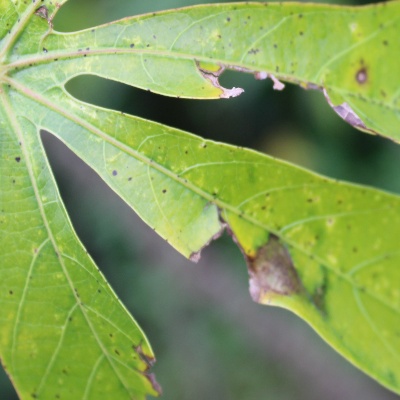
Crop: Cassava
Condition: brown spot